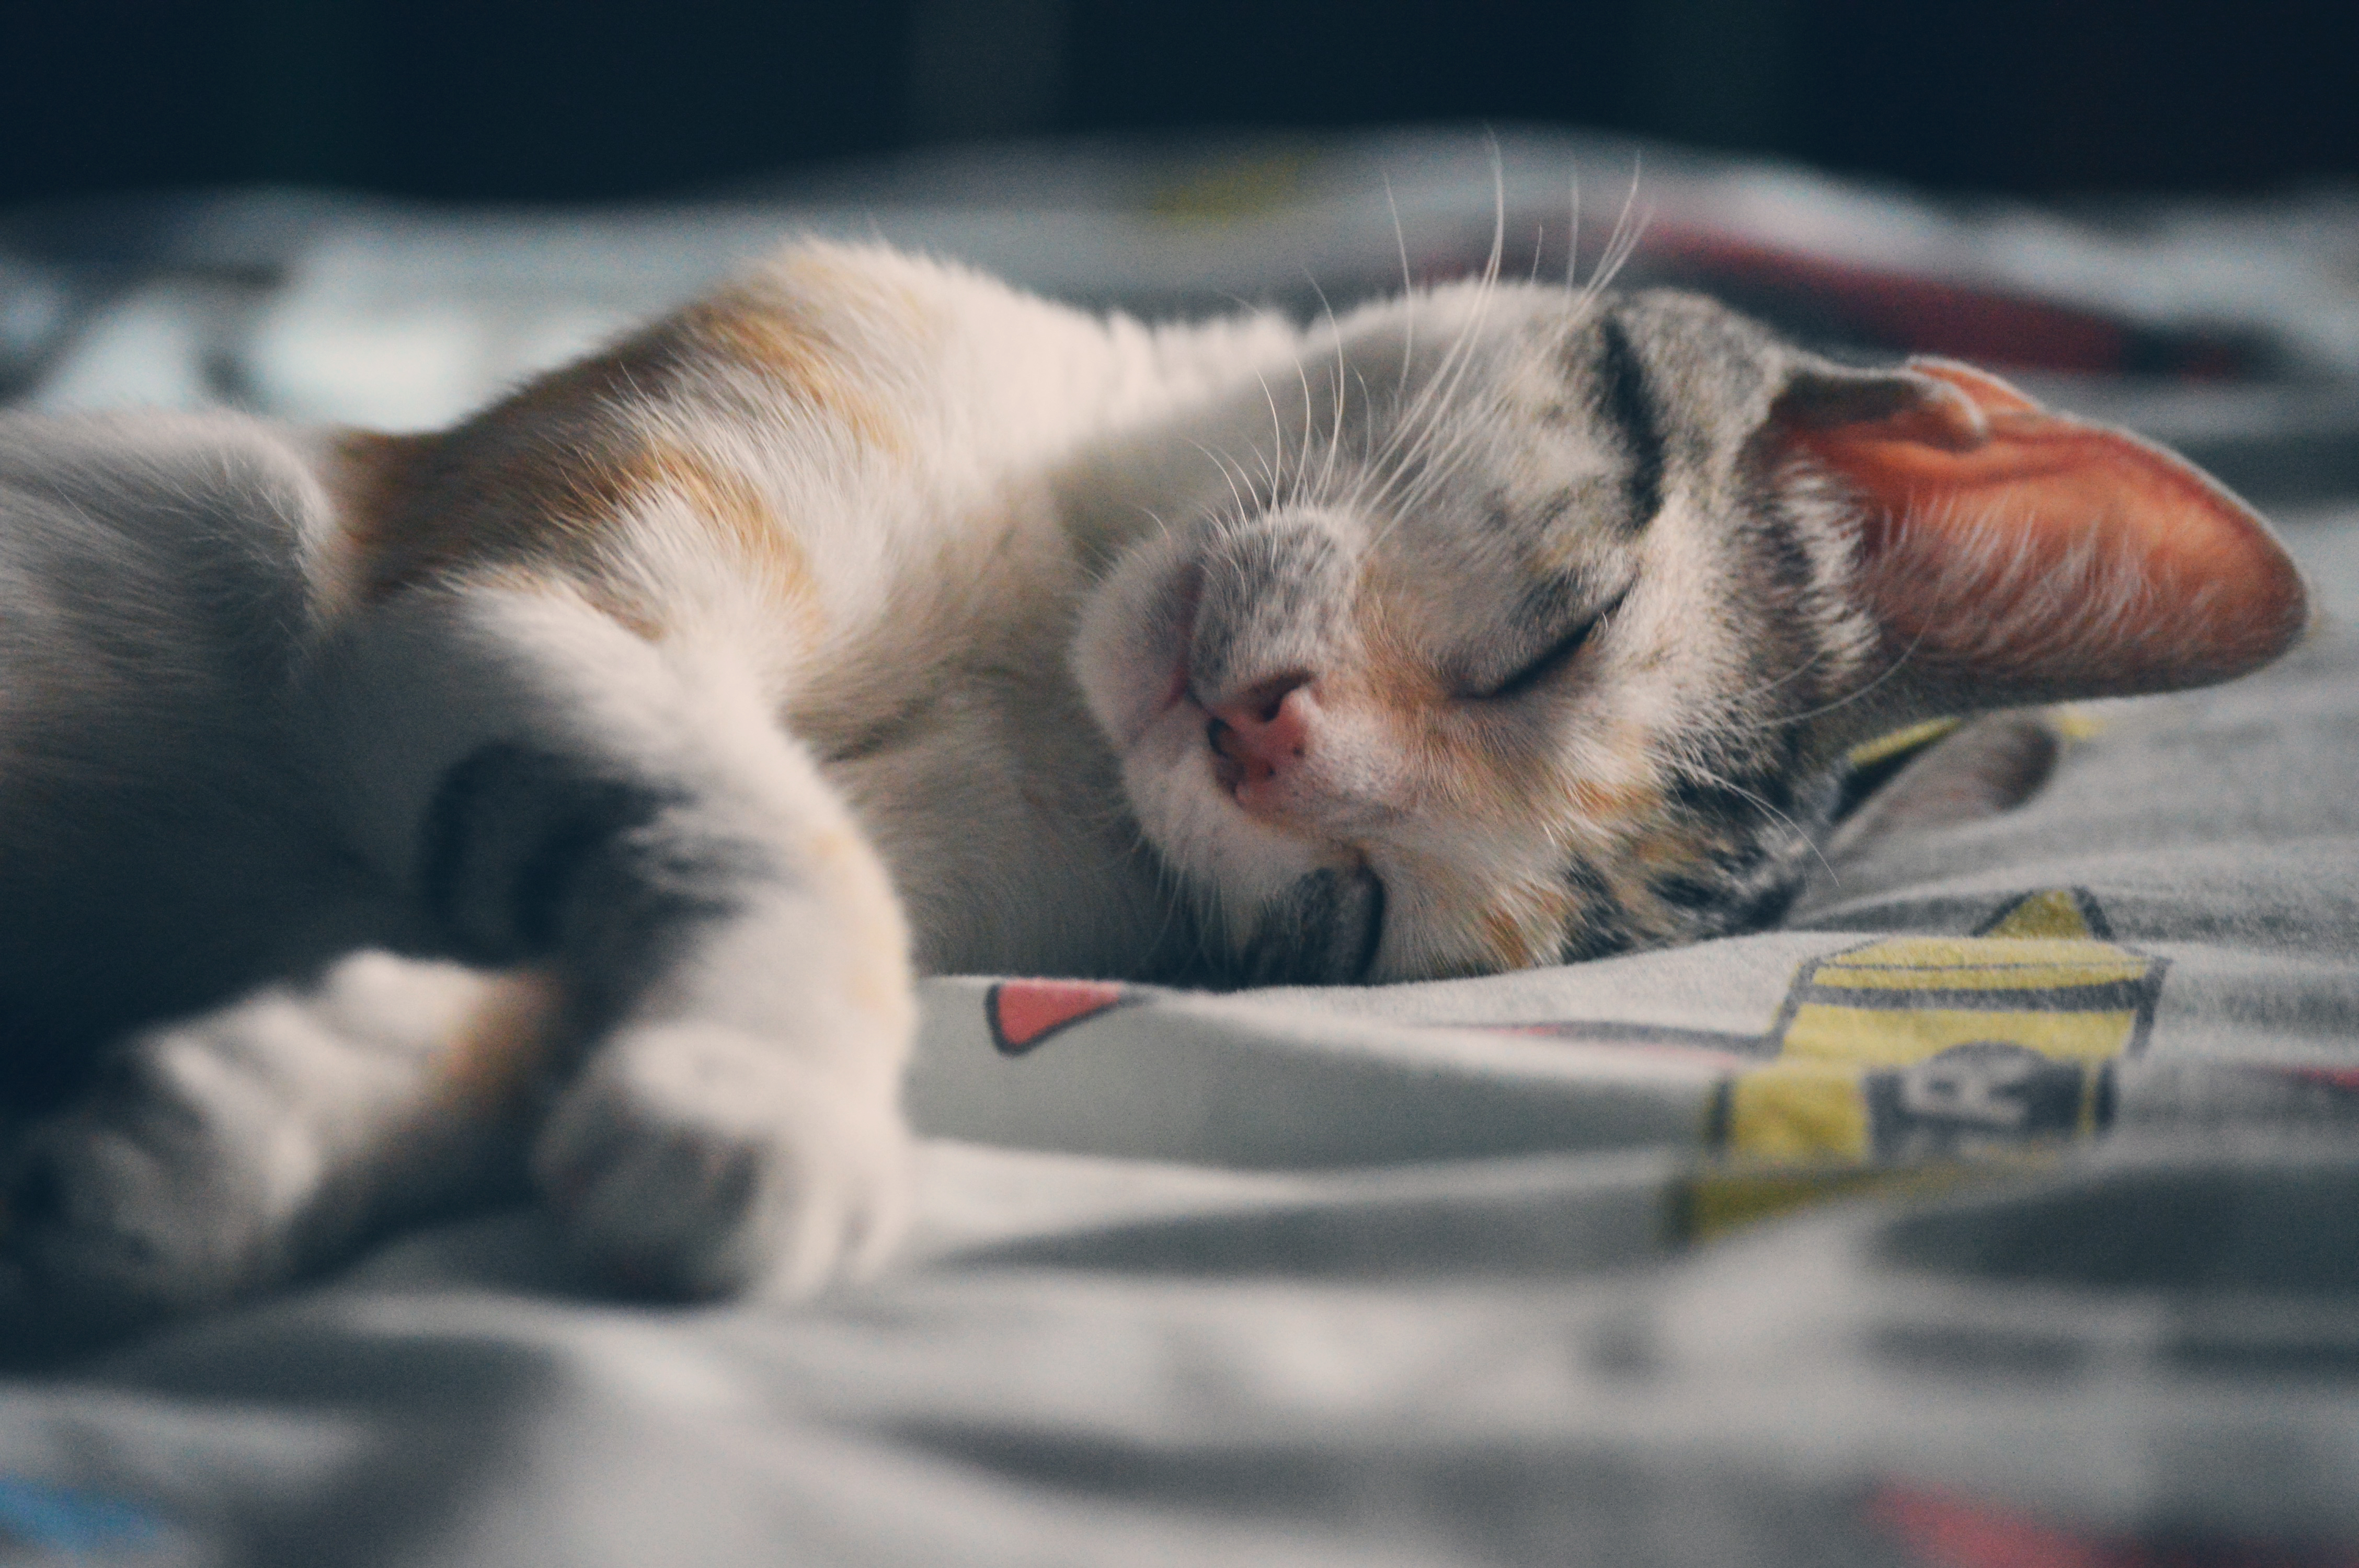
home, animal, cute, pet, fur, young, kitten, cat, sleeping, indoor, feline, tabby, mammal, yawn, nap, nose, whiskers, dream, kitty, relaxation, lovely, vertebrate, beautiful, domestic, pretty, adorable, portraiture, charming, sleeper, concern, small to medium sized cats, cat like mammal